Latin music

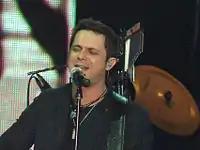
Alejandro Sanz has won 22 Latin Grammy Awards.

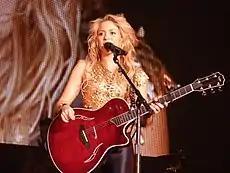
Shakira

In the Regional Mexican field, Tejano music became the most prominent genre and one of the fastest-growing music genres in the United States. On January 10, 1990, EMI Latin bought Bob Grever's Cara Records, beginning the golden age of Tejano music. Tejano music's growth exploded, as journalist Ramiro Burr put it "a stubborn brushfire spread over the horizon", the genre converted radio stations to play Tejano music. This garnered the attention of record labels across the United States who were eager to expand their rosters. In 1991, Warner Nashville created Warner Discos specifically for Tejano artists crossing over into country music while Arista Nashville erected Artista Texas with the same objective. Other labels such as PolyGram Latino and WEA Latina began deliberations to exclusively sign Tejano acts, while Fonovisa began signing Tejano musicians. These incentives helped expand performers' fanbases beyond Texas and the southwest. It also brought the genre to territories unfamiliar with the genre. The golden age is generally considered by journalists to have ended on March 31, 1995, when Selena was shot and killed. Tejano music set five consecutive years of sales and concert attendance records from 1990 to 1995. Mario Tarradell of "The Dallas Morning News" wrote that the singles from "Amor Prohibido" elevated Selena to success on Latin radio whose promoters had not previously taken the singer seriously. By 1994, Tejano acts were effortless selling 100,000 units of their albums, while La Mafia and Selena were the two most commercially successful Tejano artists. Selena's music led the genre's 1990s revival and made it marketable for the first time. Tejano music is believed by Jose Behar to have hit Mexico "like an atomic bomb" by 1994. While Tejano singer Emilio Navaira decided on a crossover into American country music, preparations began for Selena's crossover into American pop music. The singer was fatally wounded after a confrontation with Yolanda Saldivar, a former friend and manager of the singer's fan club and boutiques. Her unfinished crossover album, "Dreaming of You" (1995), became the first mostly-Spanish album to debut and peak at number one on the US "Billboard" 200 chart. Tejano music suffered and its popularity waned following Selena's death, and record labels began abandoning their Tejano artists while radio stations in the United States switched from Tejano to Regional Mexican music.